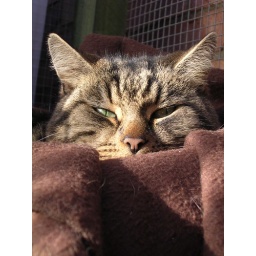
the lastest foster cat! keep putting hot water bottles in his bed to keep him warm!